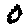
Label: 0